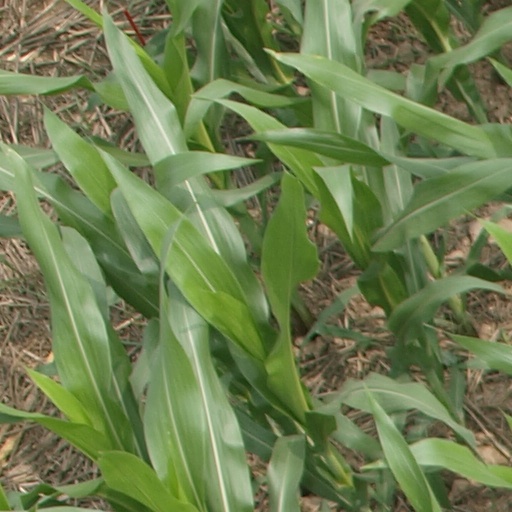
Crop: maize; corn